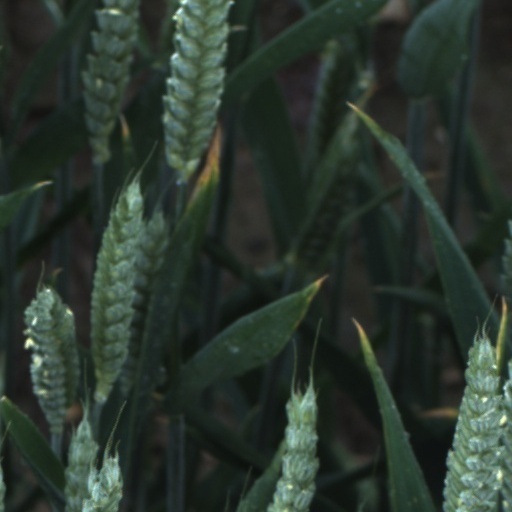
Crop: wheat